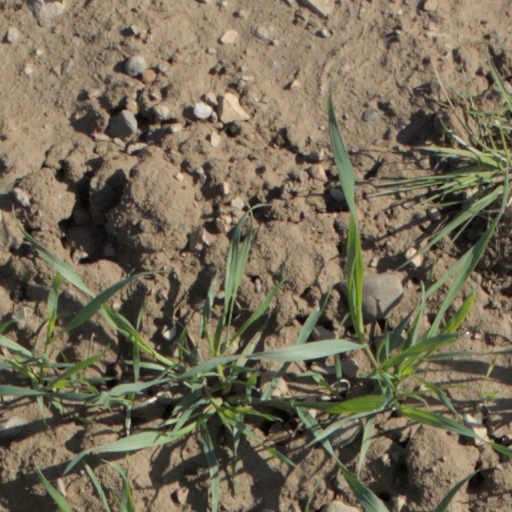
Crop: wheat